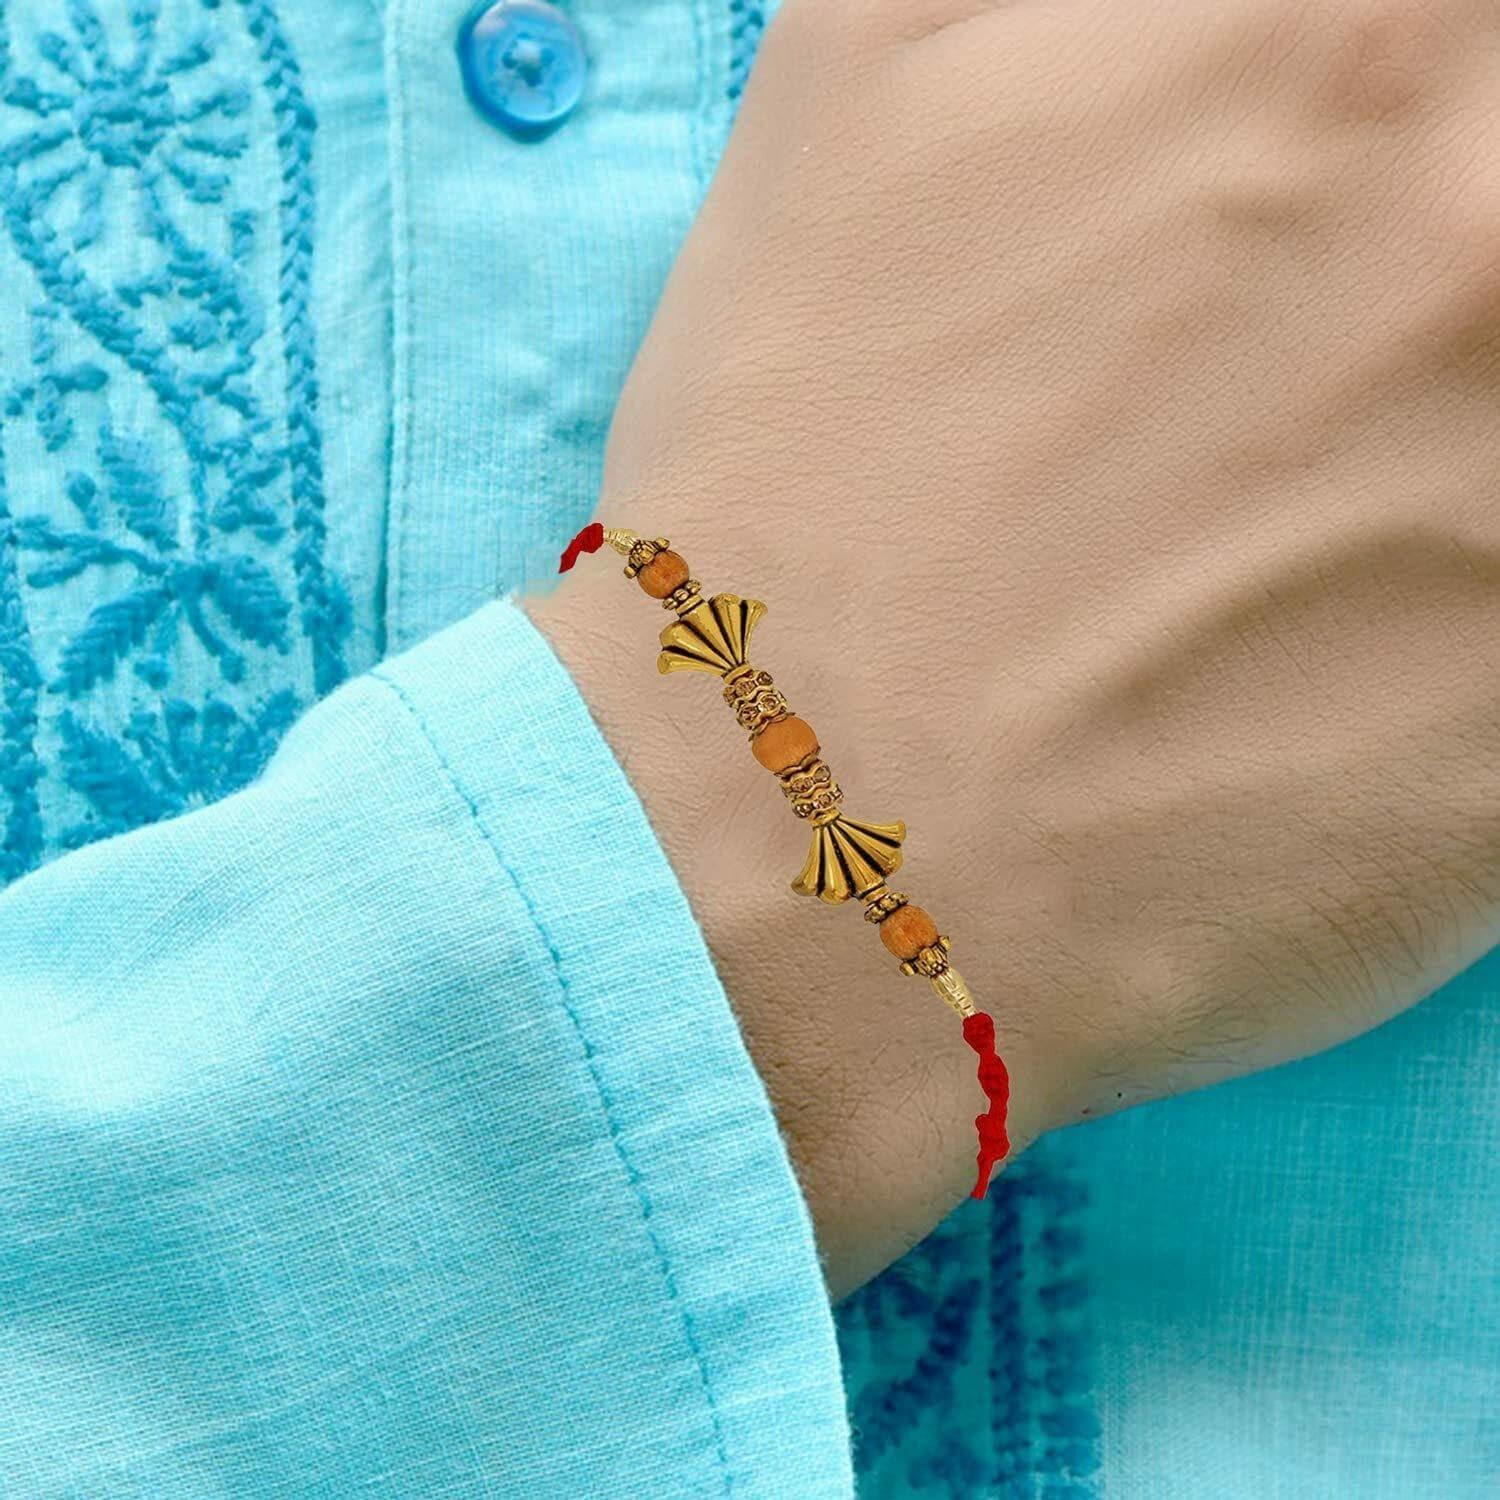
Okos Gold Platted Pack of 10 Multicolour Rakhshabandhan Rakhi (Bracelet) Combo Set for Bhai/Bhaiya/Brother CO1000338
Type: Rakhis
Brand: Okos
Price: Rs. 189
 Celebrate this special occasion of Raksha Bandhan by tieing this beautiful delicate Rakhi around your brothers wrist, praying for his long life and your brother will reciprocate with your favorite gifts.The attractive center piece with Delicate Rakshabandhan Rakhi gives it a magical touch. The beads attached to the loose threads enhance the overall look of the rakhi.
Included: 10 Rakhis